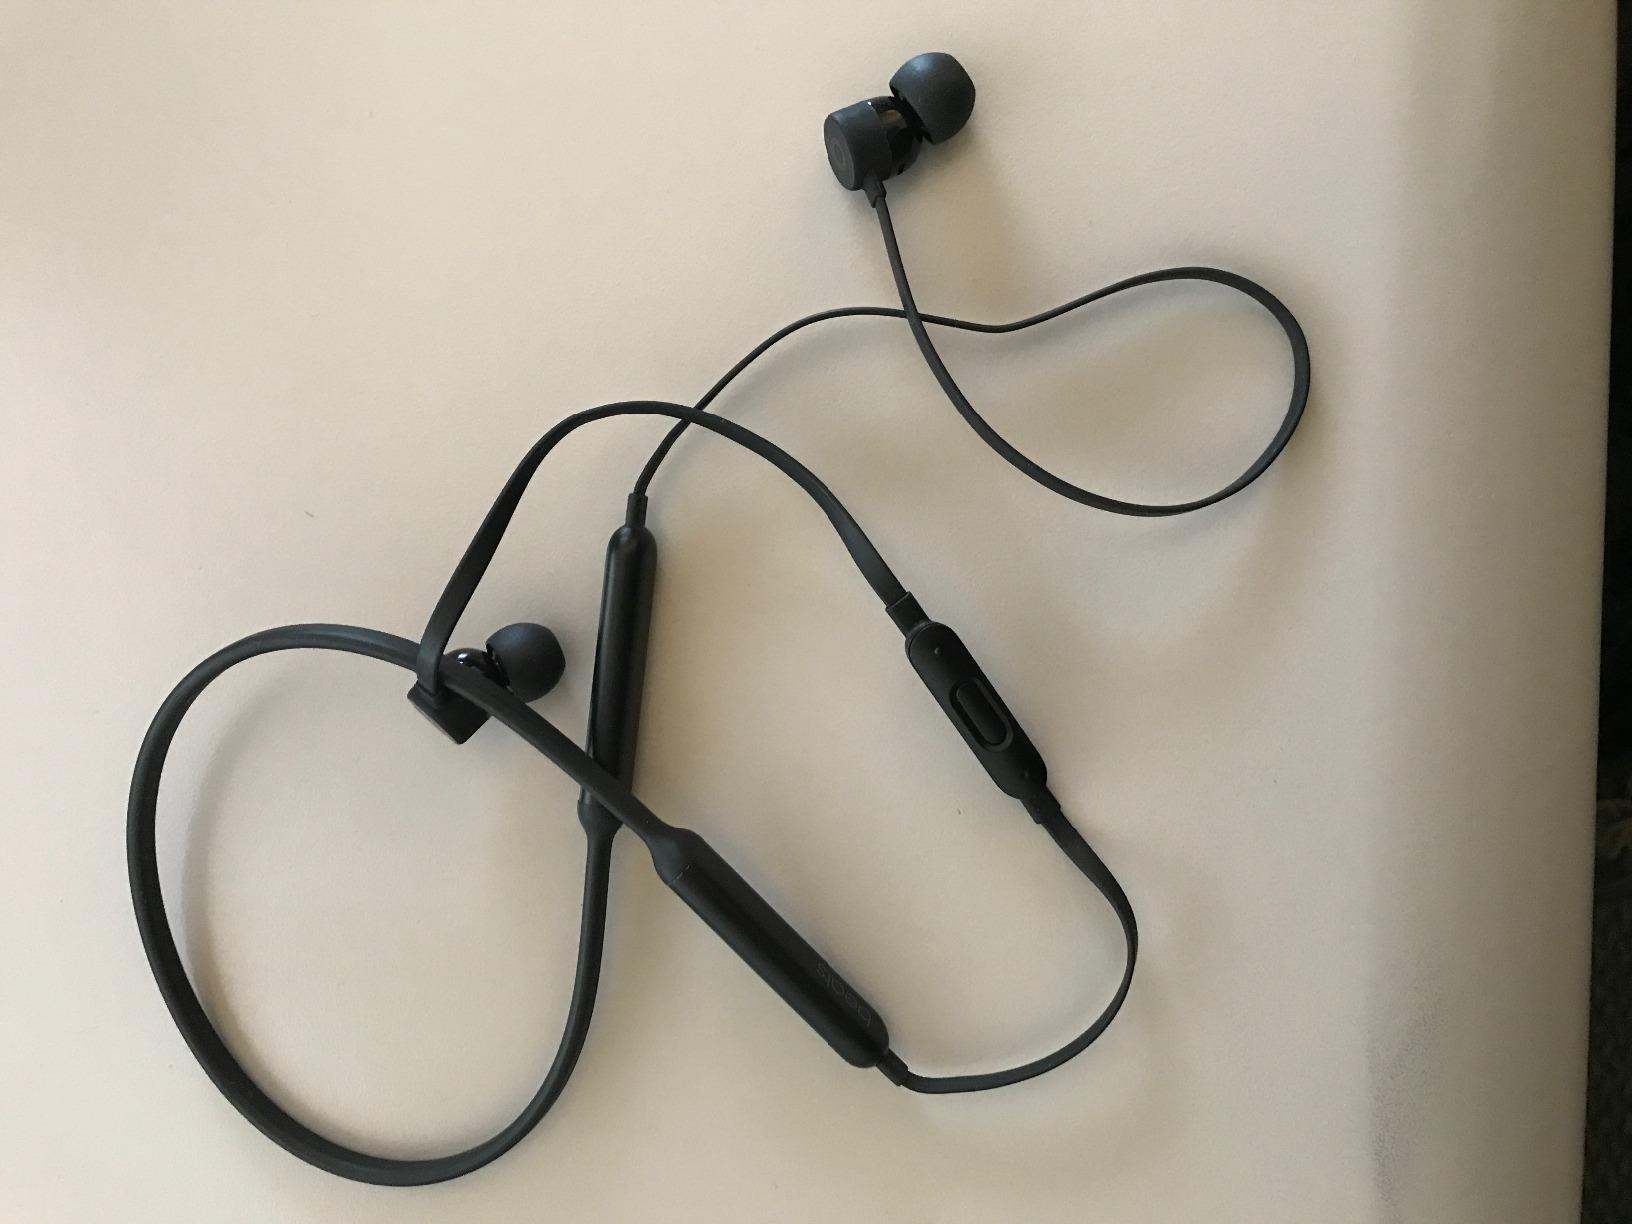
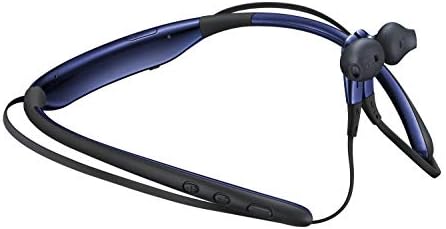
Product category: headphones
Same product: no